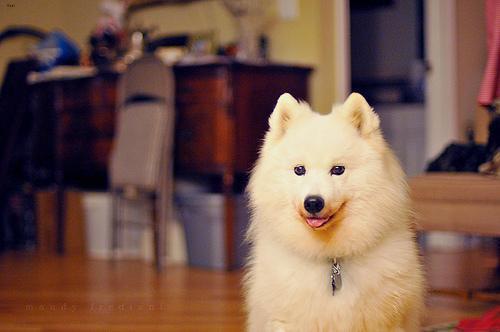
samoyed